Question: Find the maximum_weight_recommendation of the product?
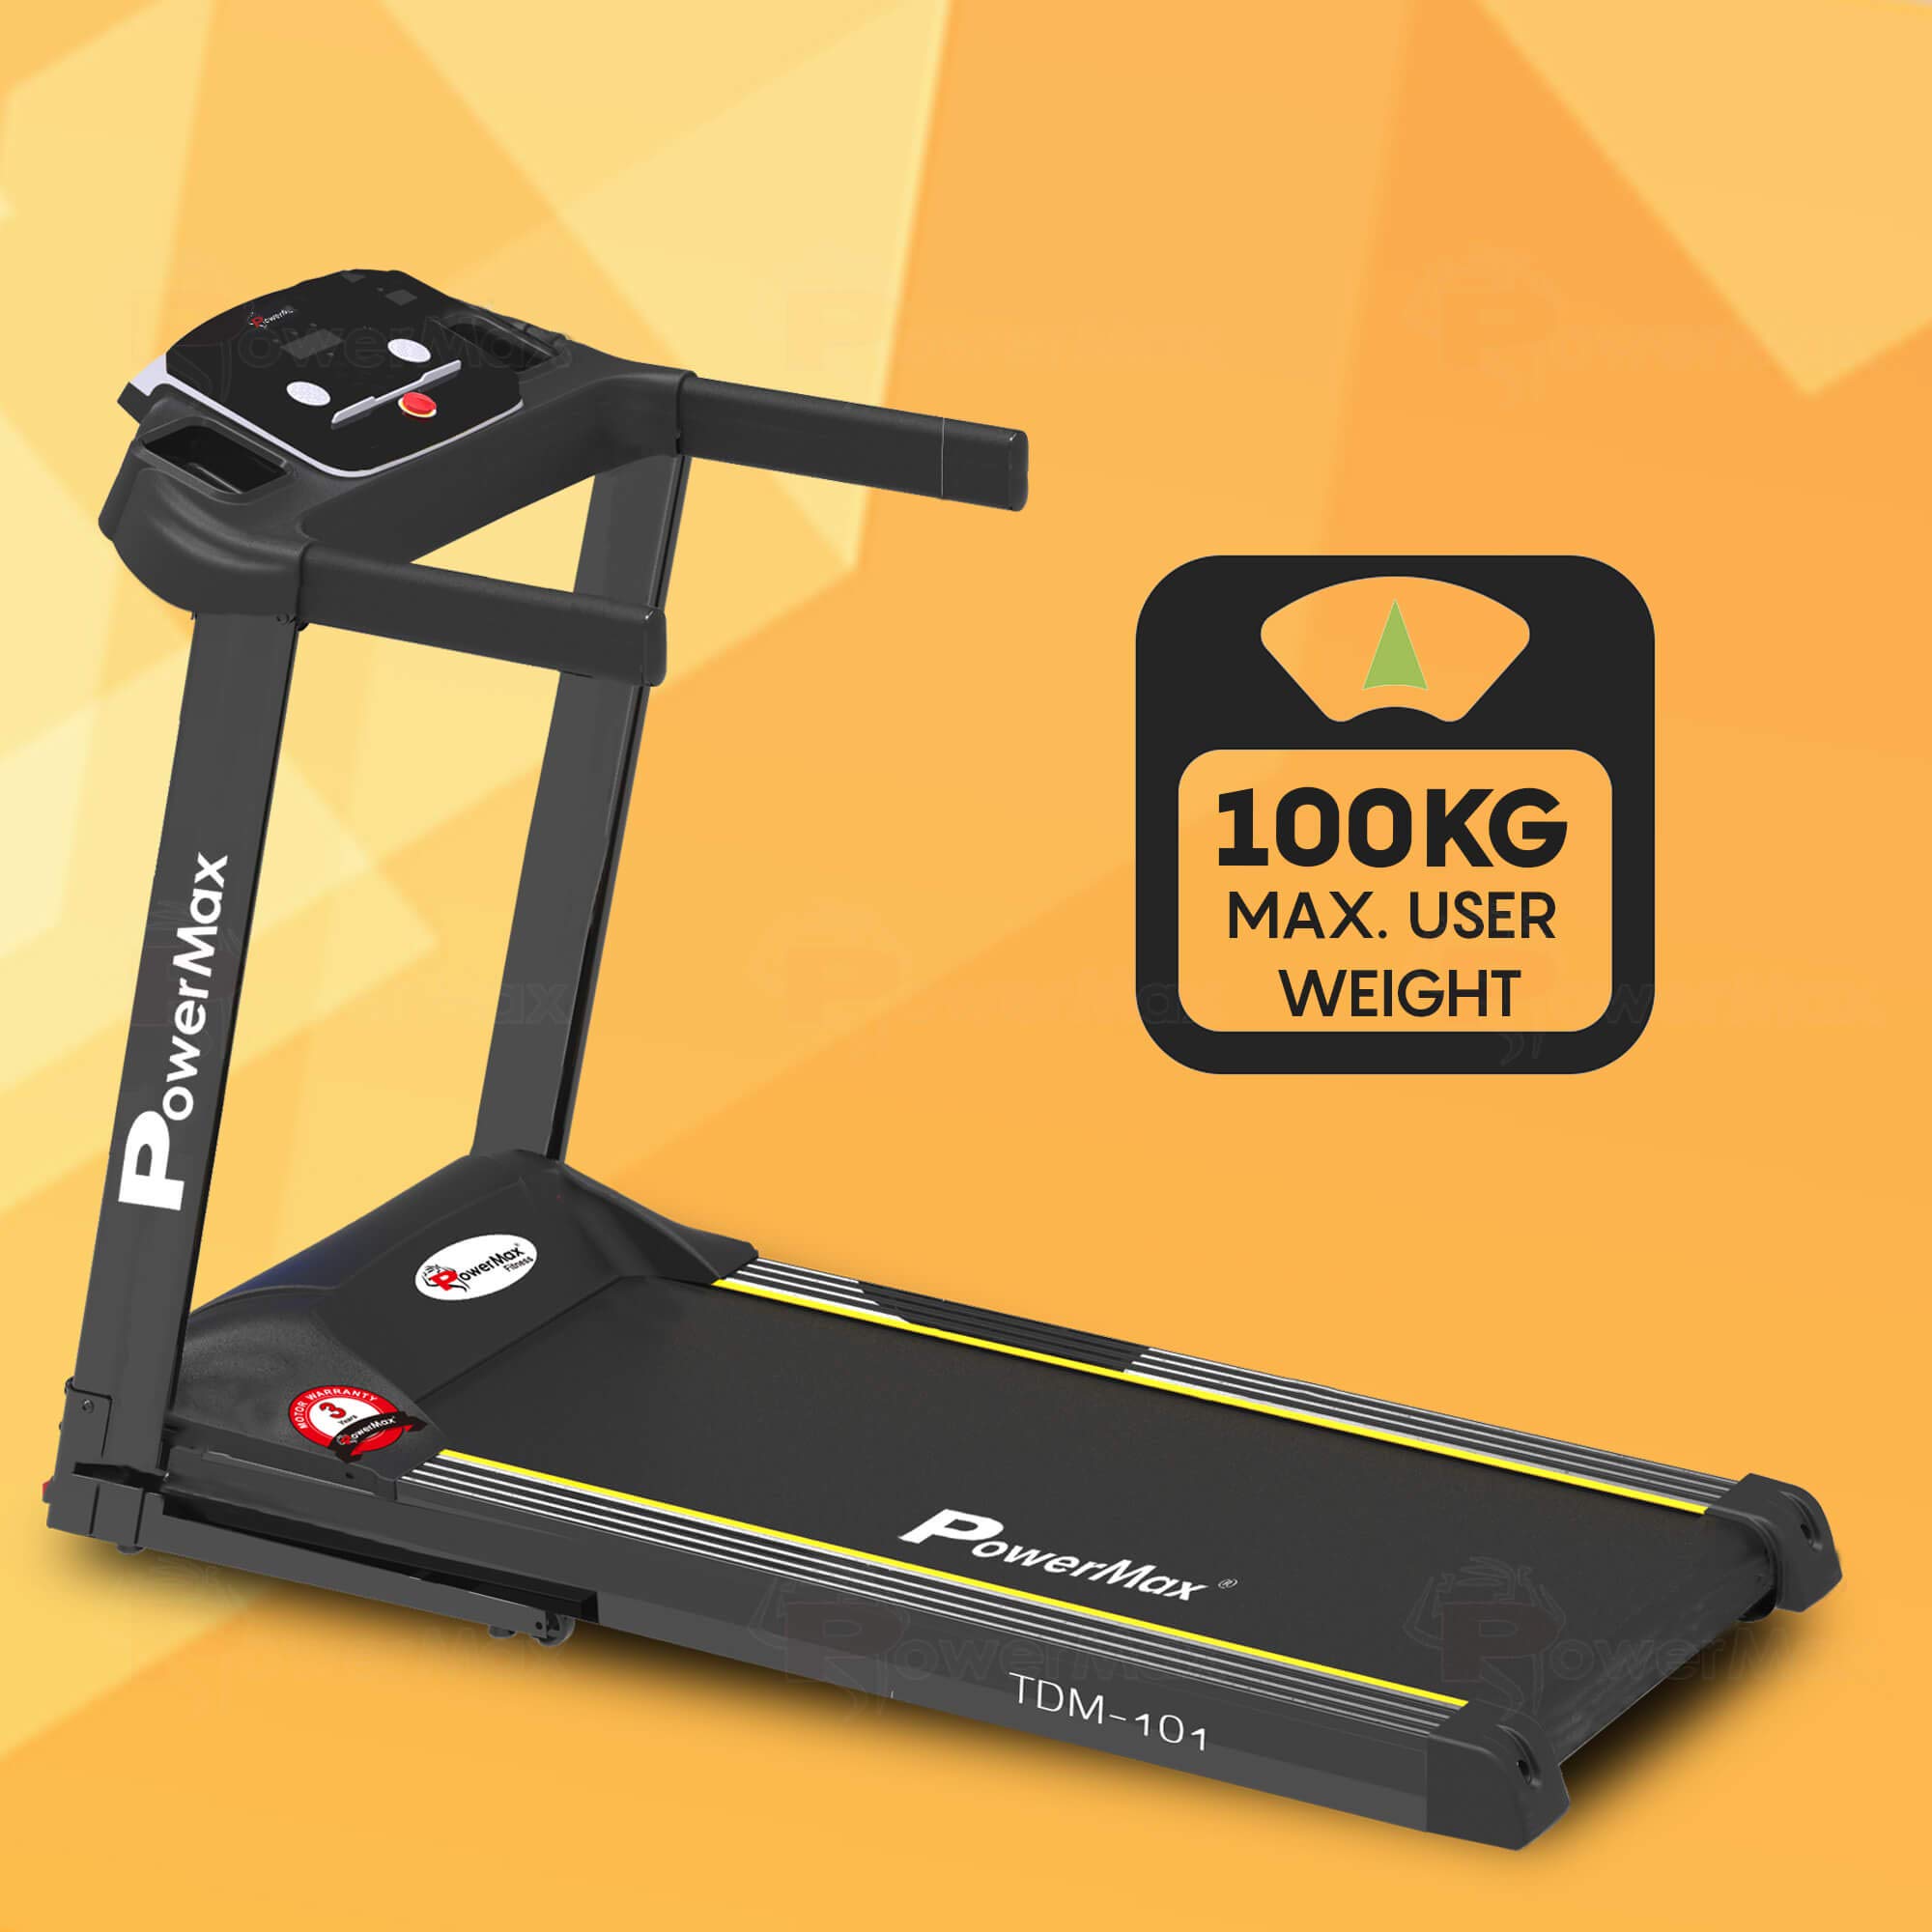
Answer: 100 kilogram